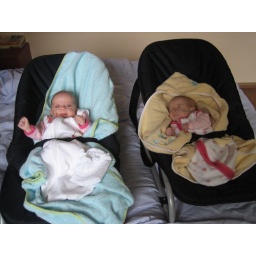
Samen in de wipstoel op het bed van mama en papa.